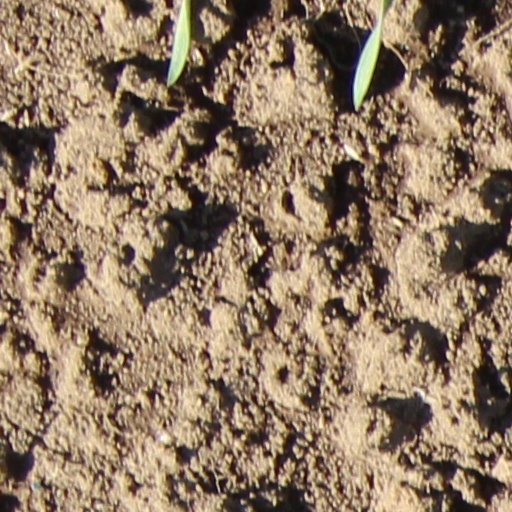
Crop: wheat